Esclavelles

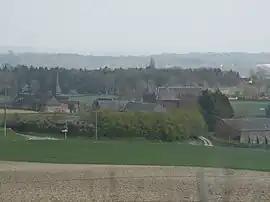
A general view of Esclavelles

Esclavelles is a commune in the Seine-Maritime department in the Normandy region in northern France.